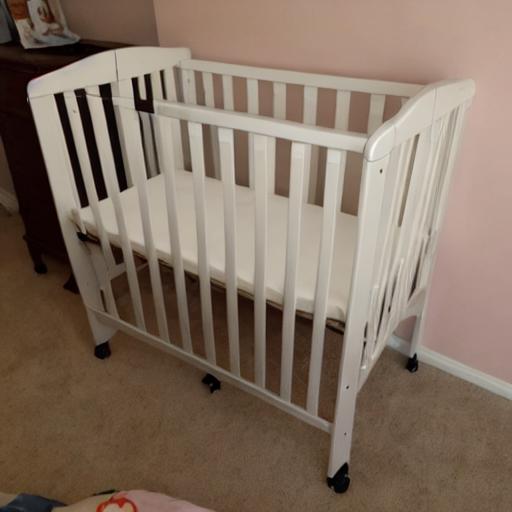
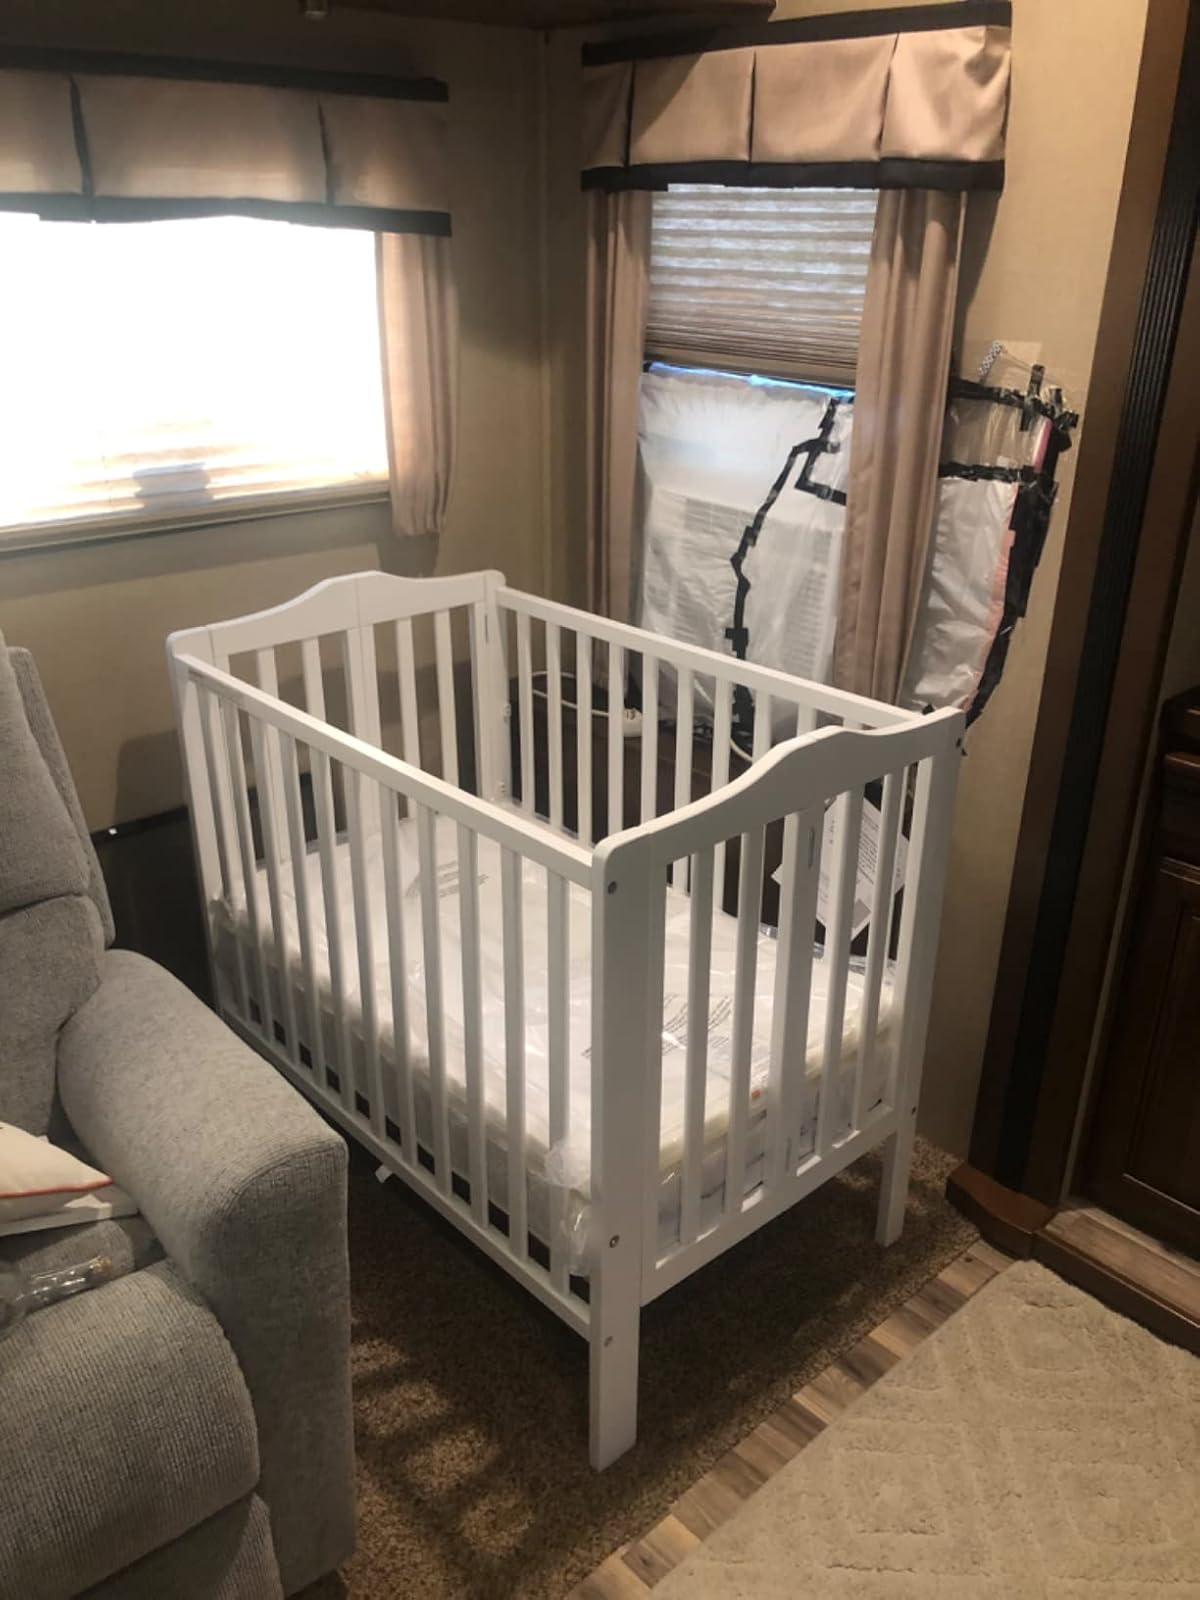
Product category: products_crib
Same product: no